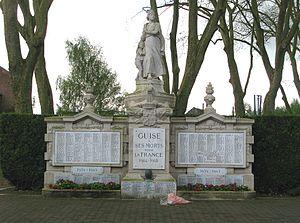
Guise, prononcé Güise [ɡɥiz], est une commune française située dans le département de l'Aisne, en région Hauts-de-France.